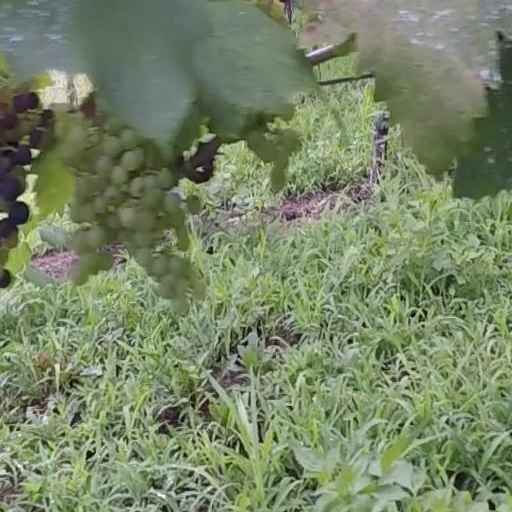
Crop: grape